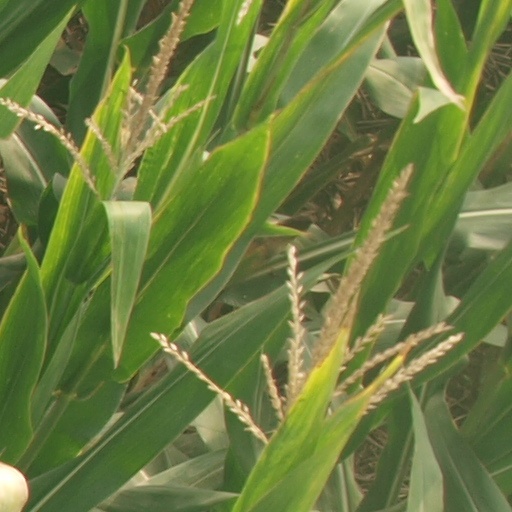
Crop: maize; corn